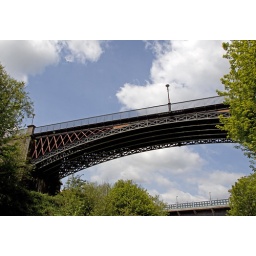
Thomas Telford's original bridge built in 1829. This is one of only 2 grade 1 listed buildings in Sandwell